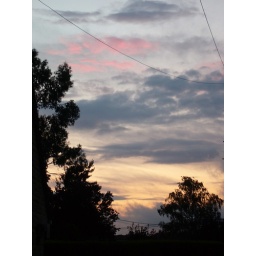
evening sky tonight over the garden fence